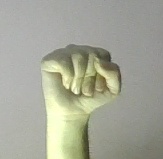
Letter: saad